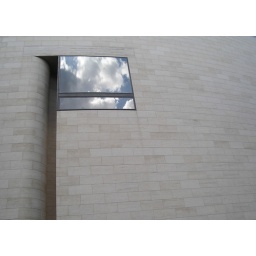
chiusi fuori - sky in the wall